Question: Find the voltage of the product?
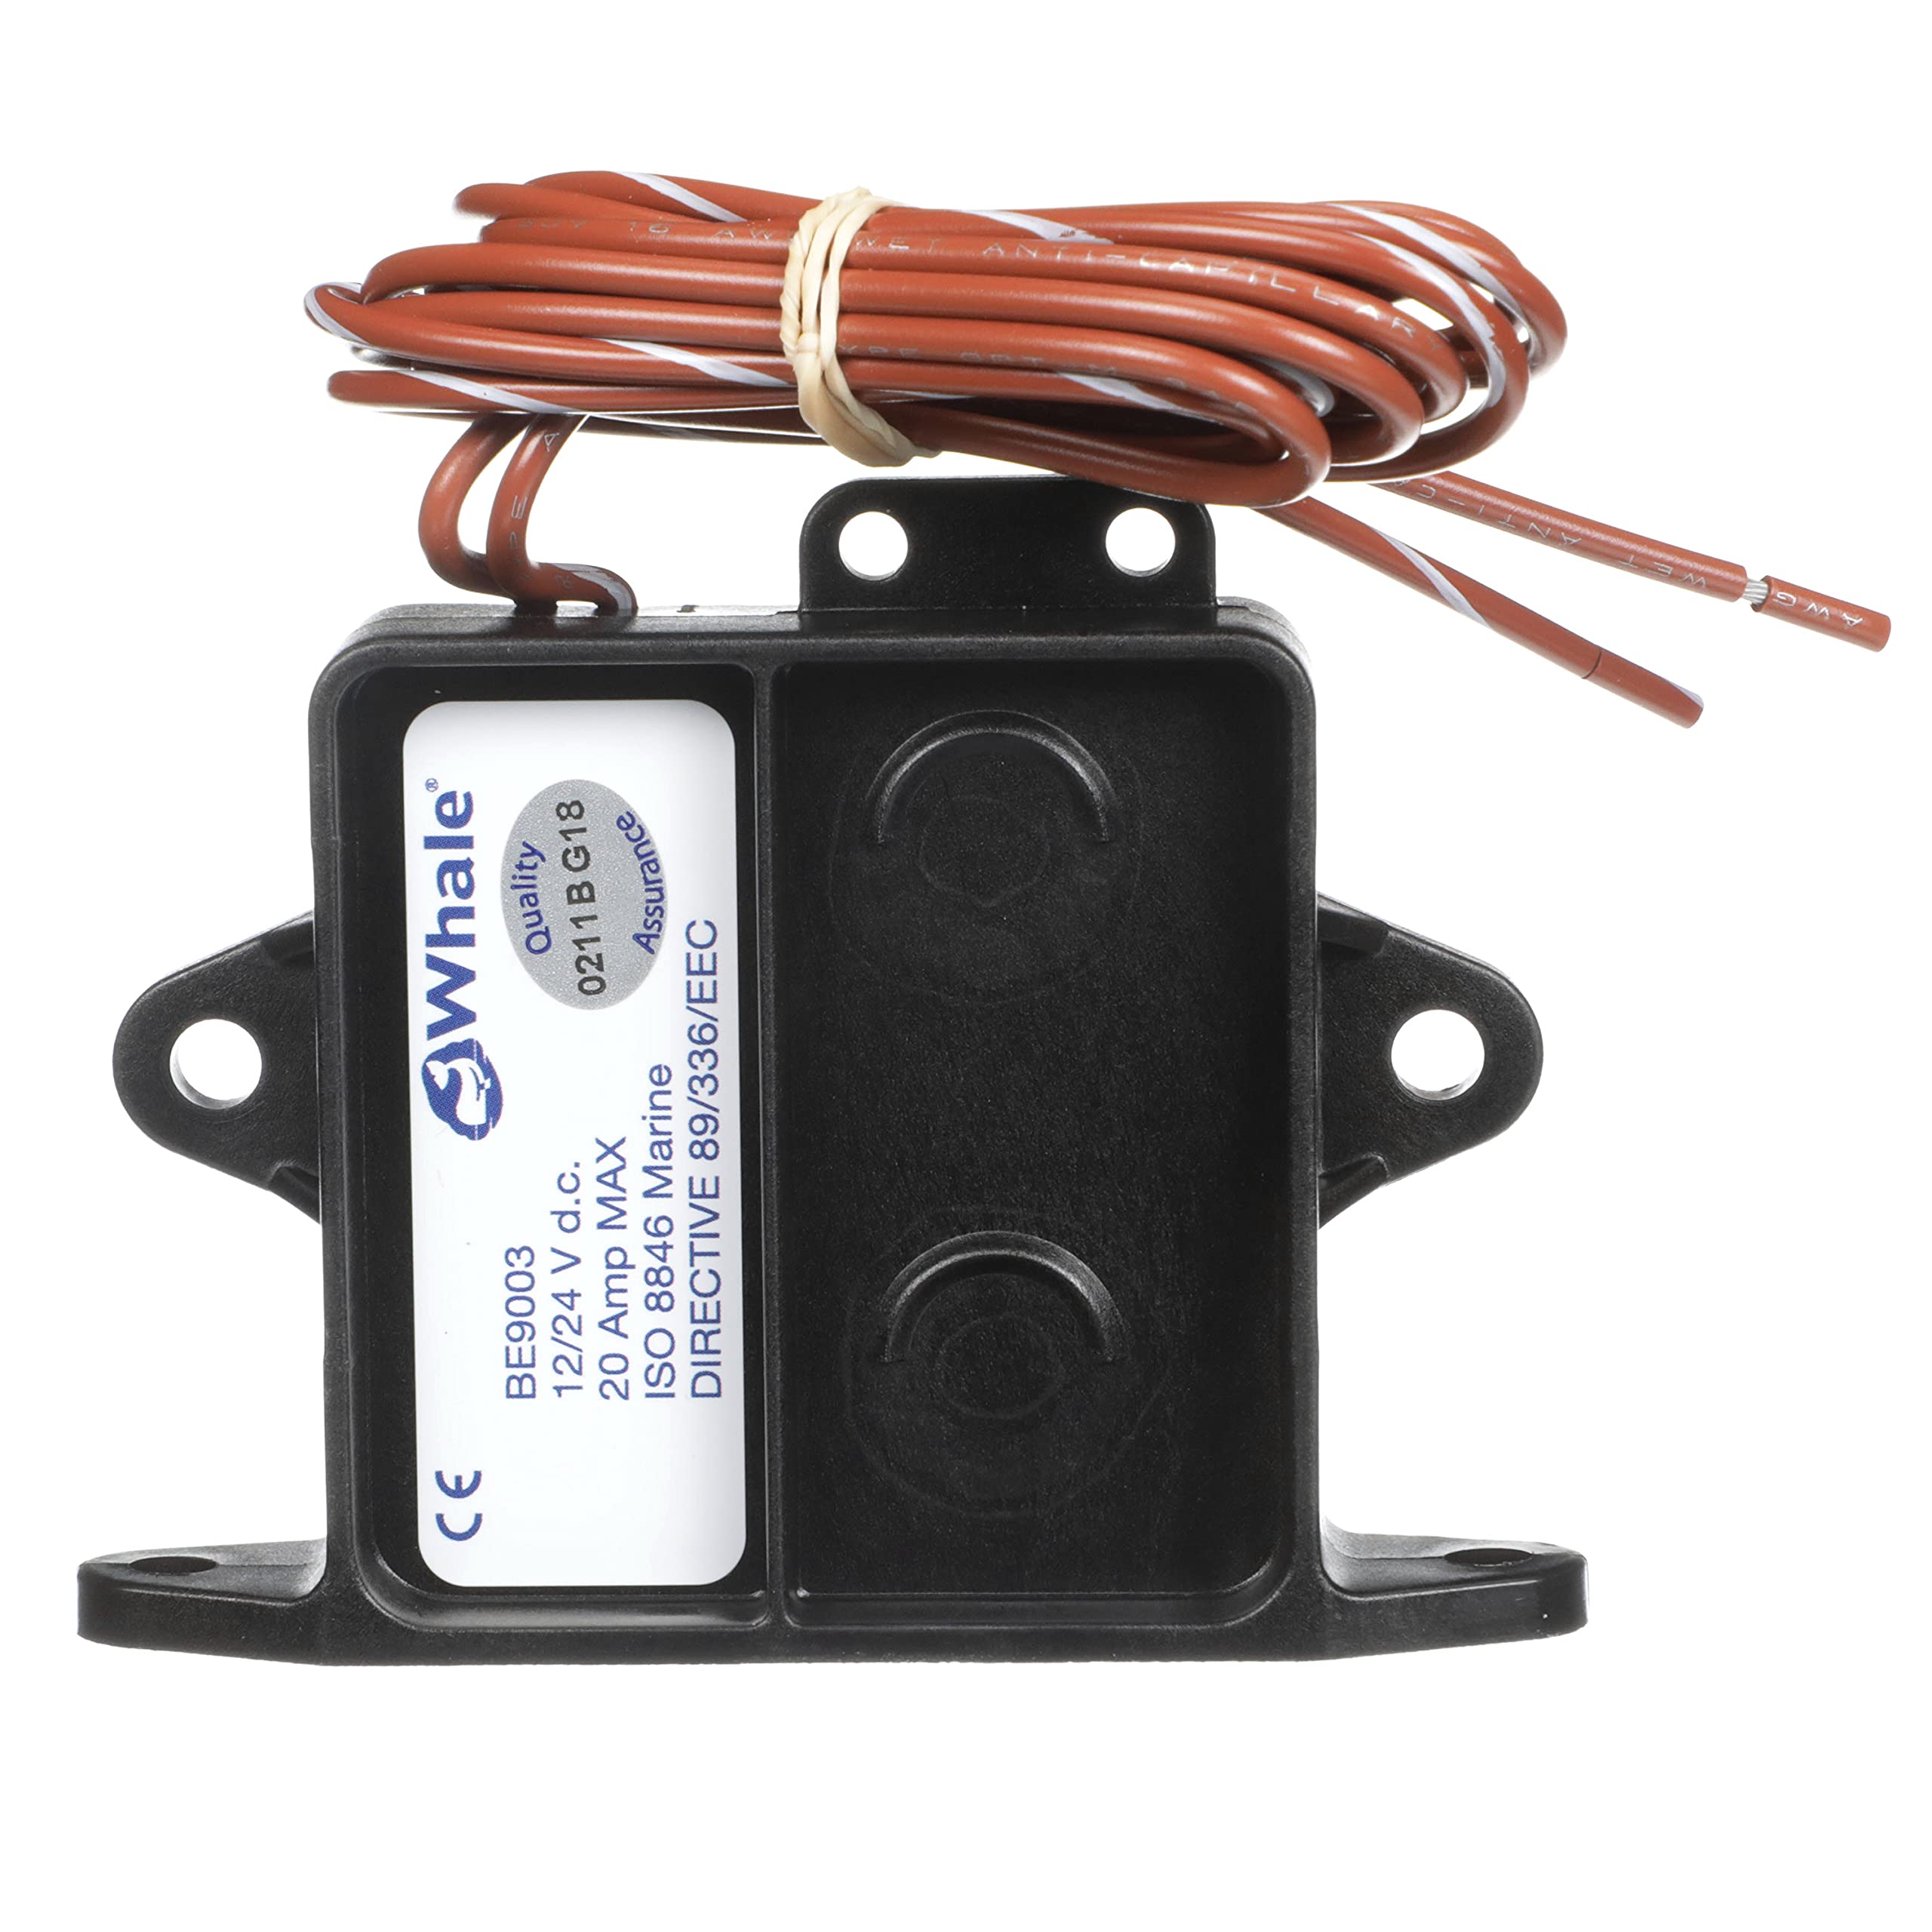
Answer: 0.5 volt